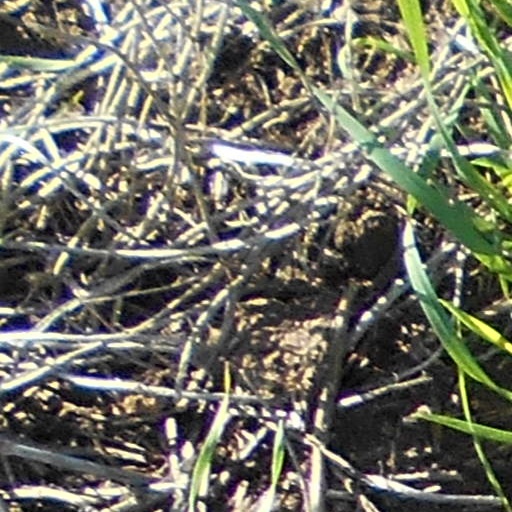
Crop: wheat